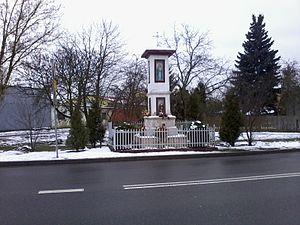
Radomsko est une ville de Pologne qui compte 50 399 habitants. C'est un chef-lieu de district urbain et aussi de la gmina rurale de Radomsko de la voïvodie de Łódź.